Scremerston

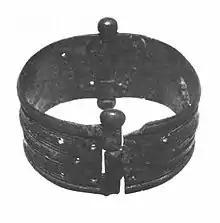
A Romano-British hinged bracelet found at Doubstead Field, Scremerston, Northumberland during an excavation by George Jobey in 1980.

A multivallate fort is recorded on the cliffline north of Seahouse. Three arcs of ditch enclose an area about 150m across. The site is dissected by a railway line and the eastern end has not been identified and has most likely been lost to erosion of the cliff. About 150m to the west of the fort lies a linear feature running north–south for 400m while 80m further west a similar feature runs parallel for nearly 500m. These have been interpreted as the north–south axes of a field system associated with the site.